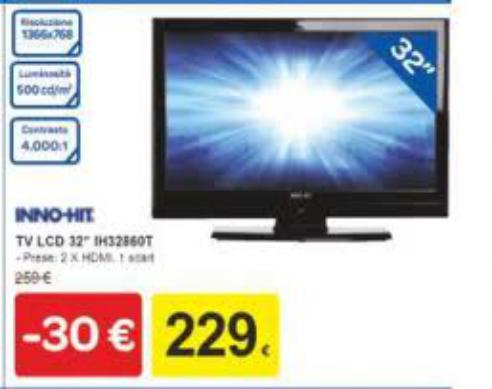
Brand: Inno Hit
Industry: Electronic